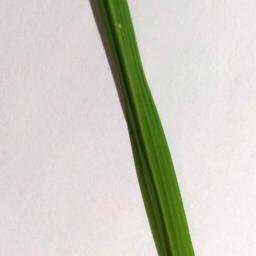
Label: Rice___Healthy